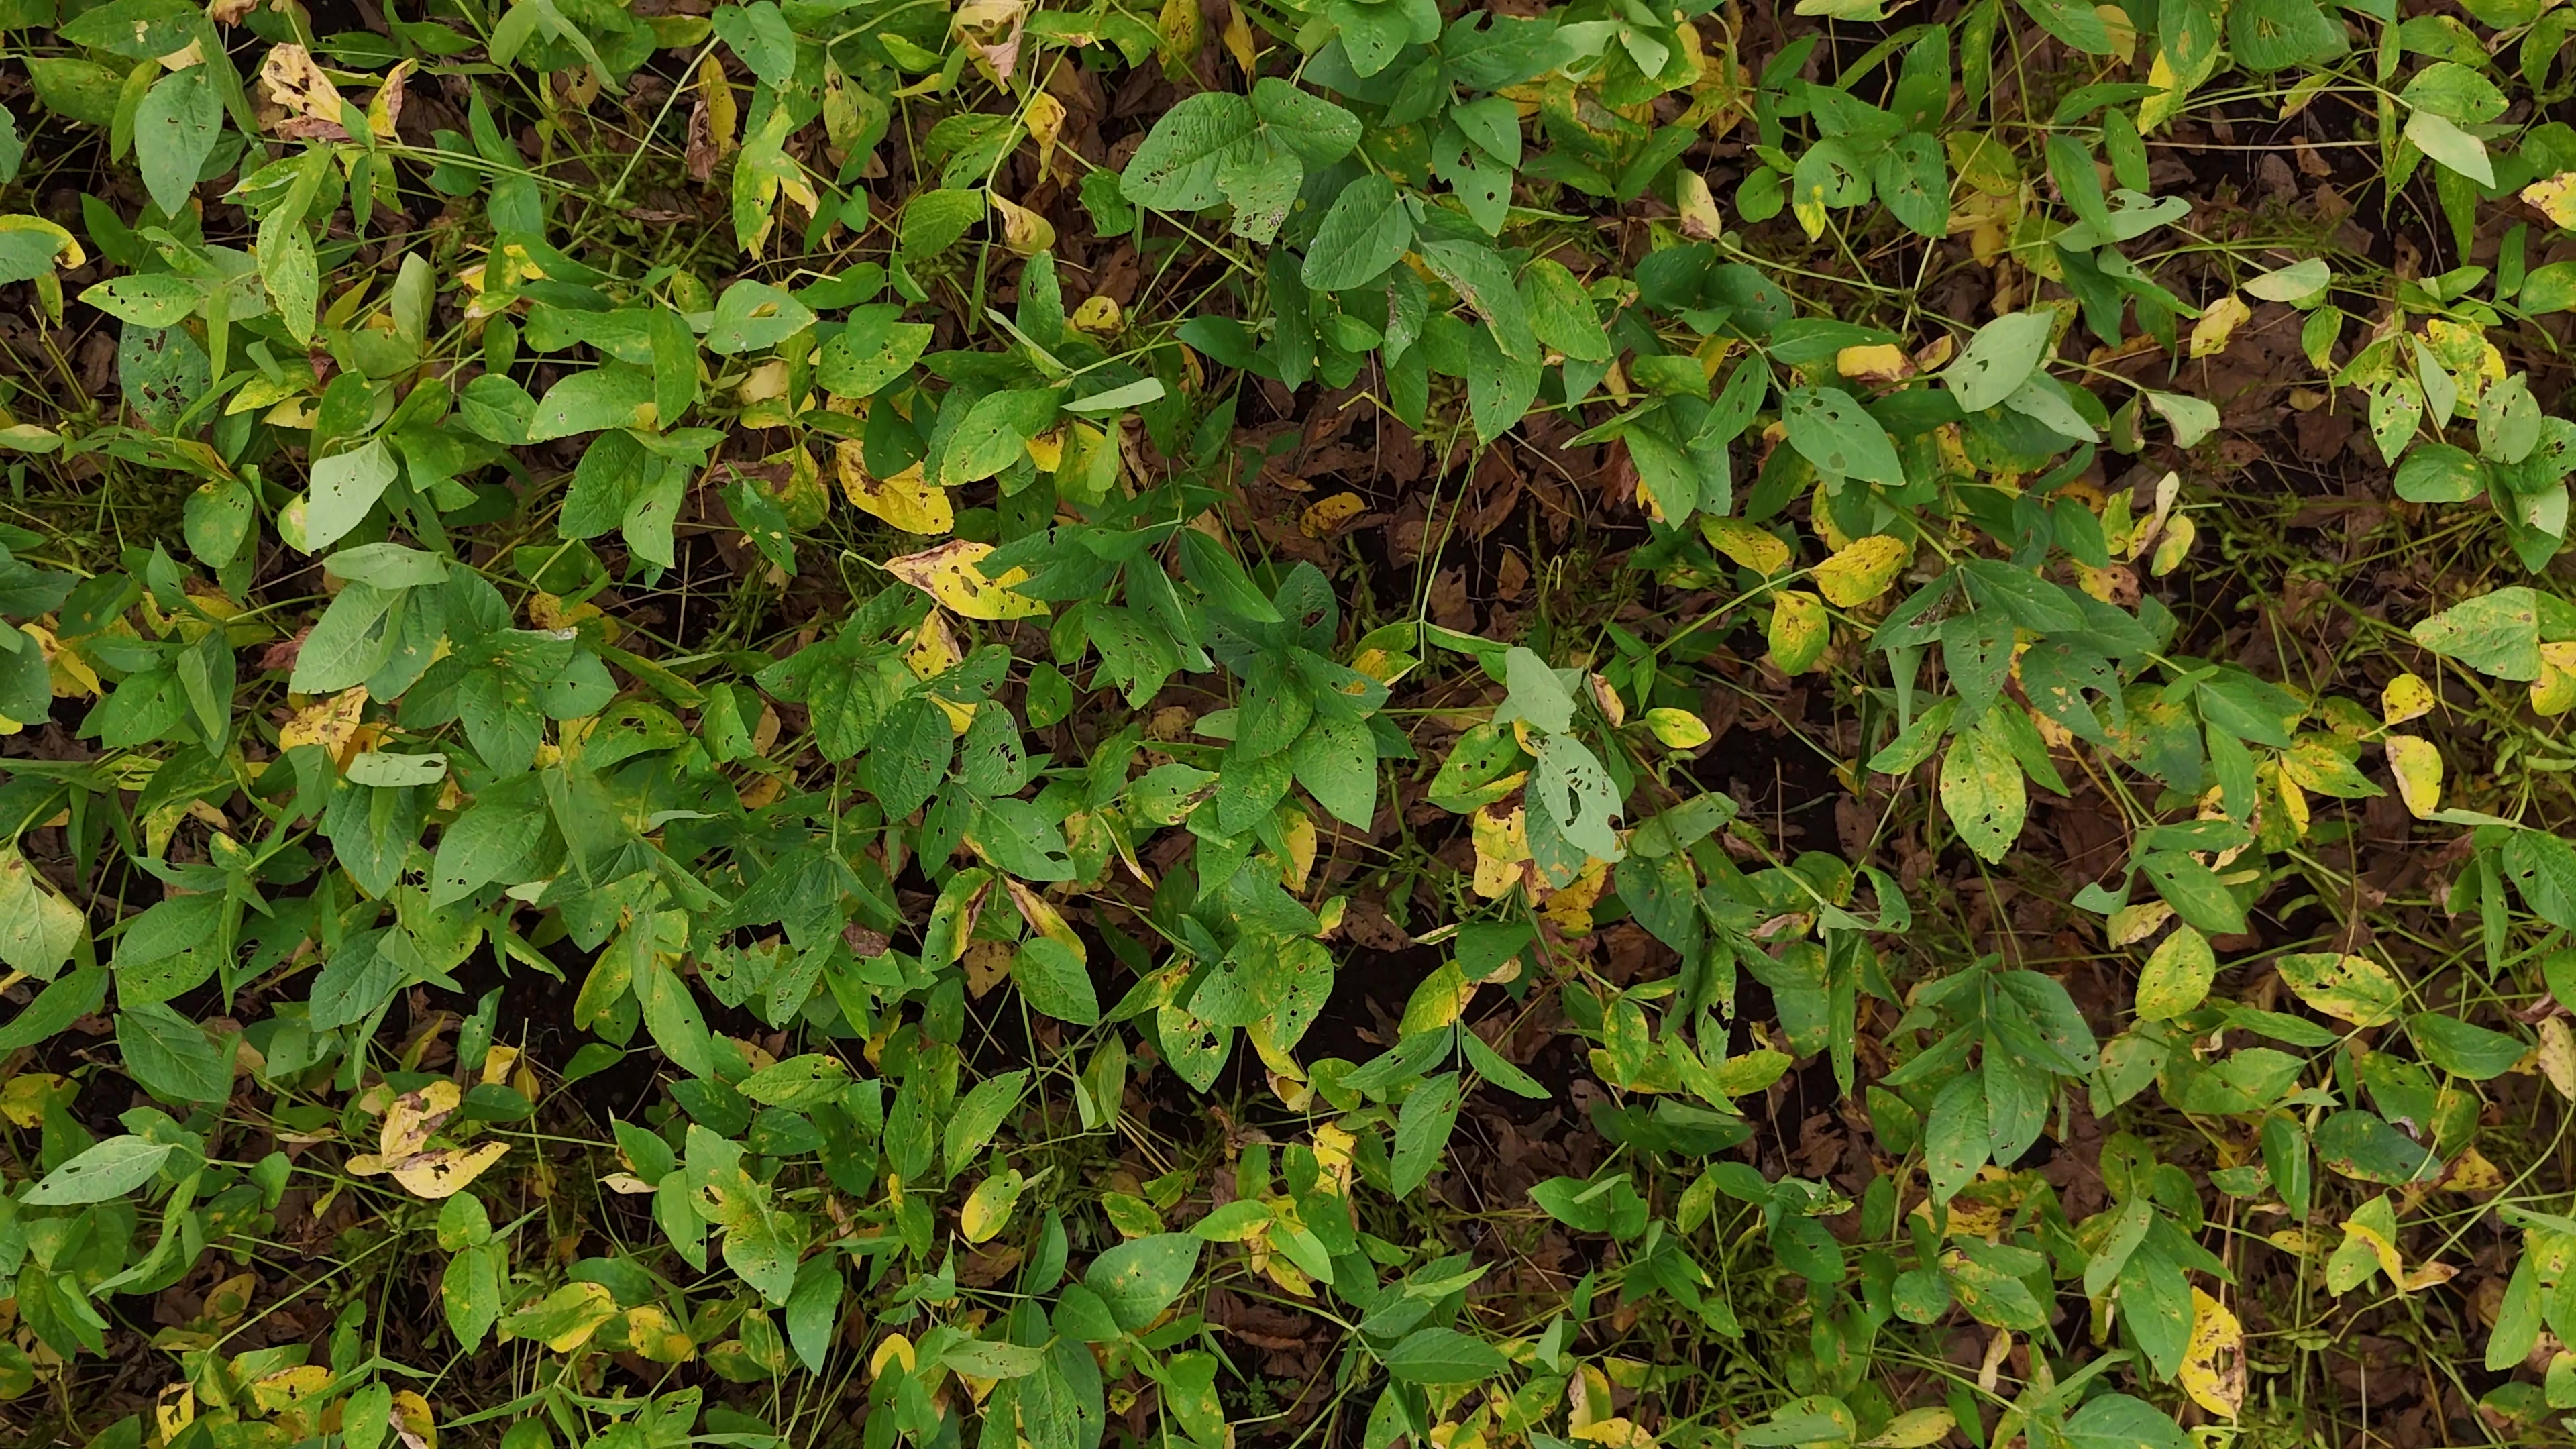
Label: Rust